Ellen Aggerholm

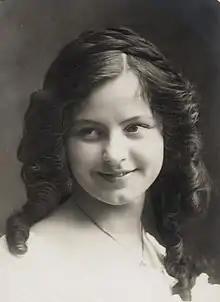

Ellen Aggerholm née Abrahams (11 April 1882 – 11 April 1963) was a Danish stage and screen actress. She made her debut in "Attester" at Copenhagen's Folketeatret in 1901. In 1911, she moved to London where she first played Puck in Shakespeare's "A Midsummer Night's Dream" at Her Majesty's Theatre. She returned to Denmark when war broke out in 1914, touring with her husband's company until 1917. She then joined the Odense Theatre where she became the principal actress until 1924. She went on to tour the provinces until she performed in repertoire at the Casino Theatre in Copenhagen. After a long career, she retired from the stage in 1947. While young, Aggerholm performed a number of leading roles in mainly short silent films released by Nordisk Film from 1910 to 1915.